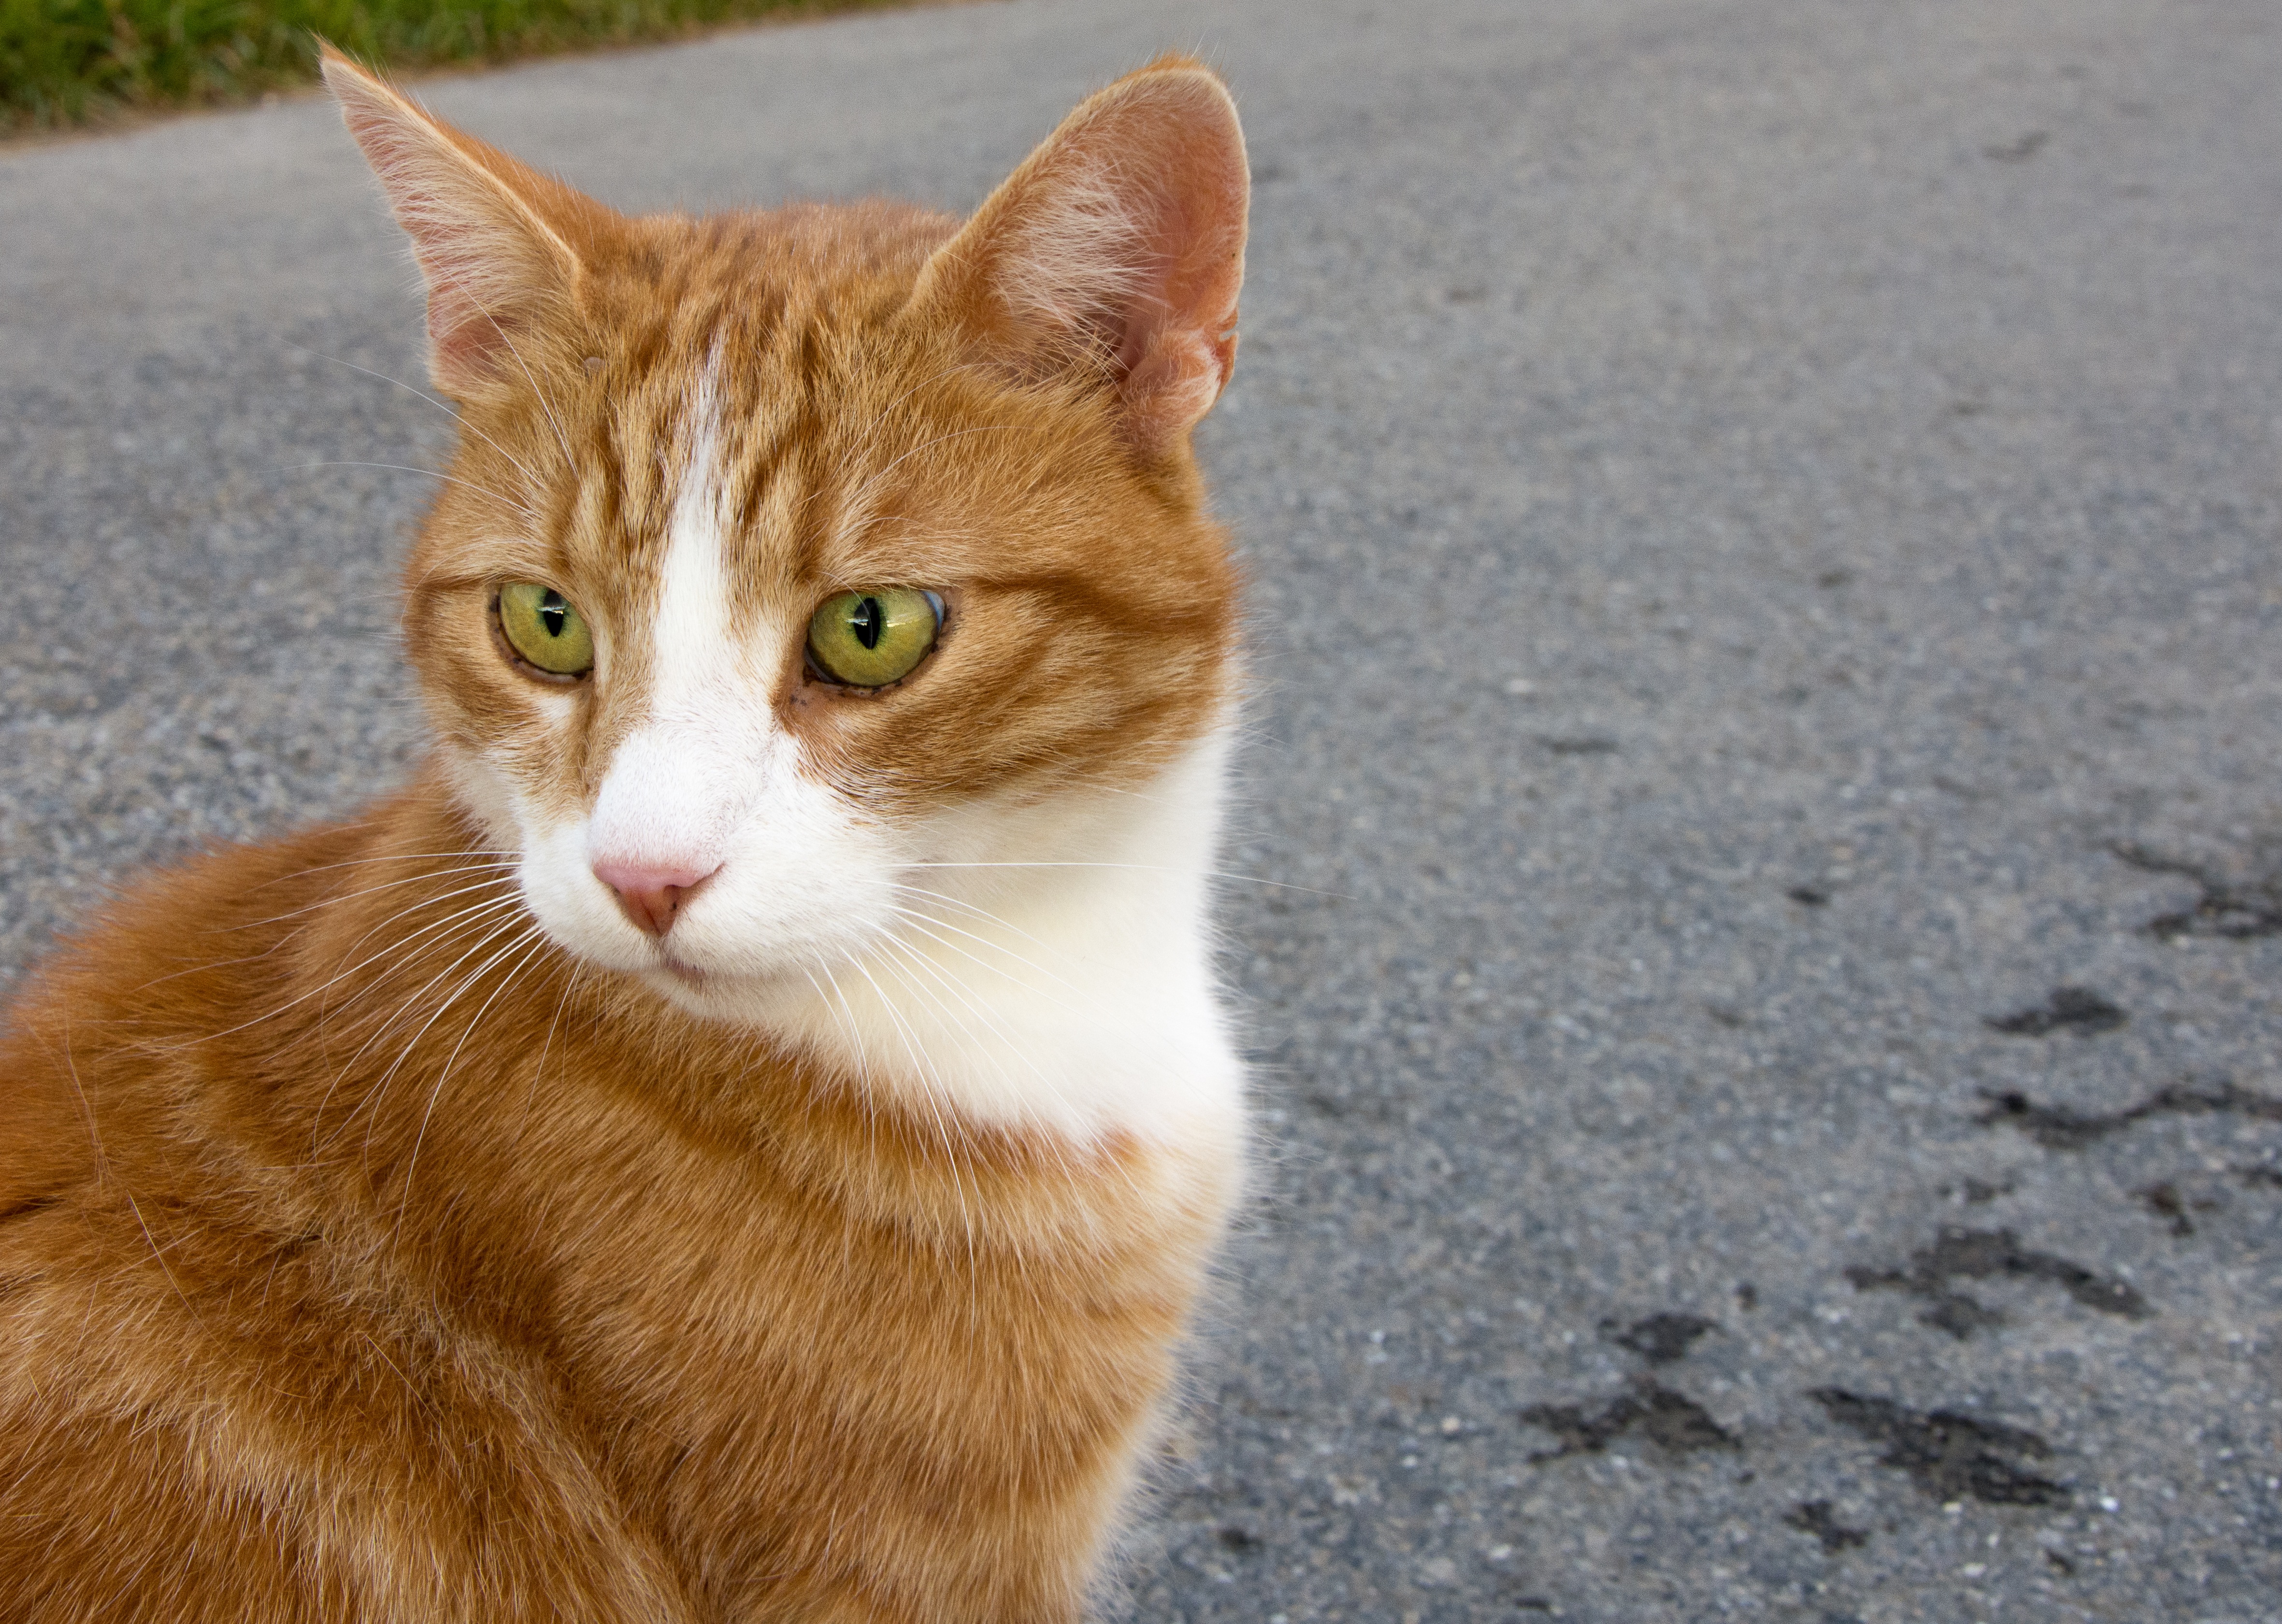
animal, cat, mammal, fauna, nose, eyes, whiskers, vertebrate, cat eyes, alley cat, tabby cat, european shorthair, small to medium sized cats, cat like mammal, carnivoran, domestic short haired cat